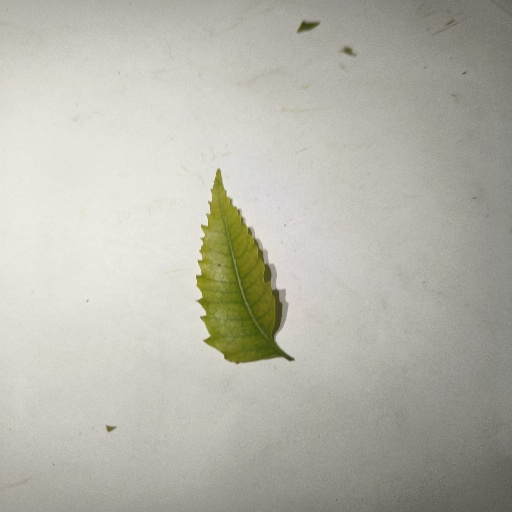
Species: Neem
Leaf condition: Yellow Leaf